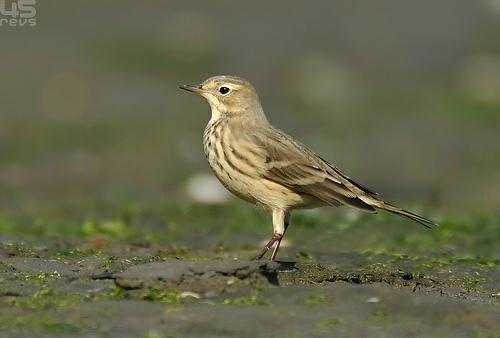
A photo of a american pipit